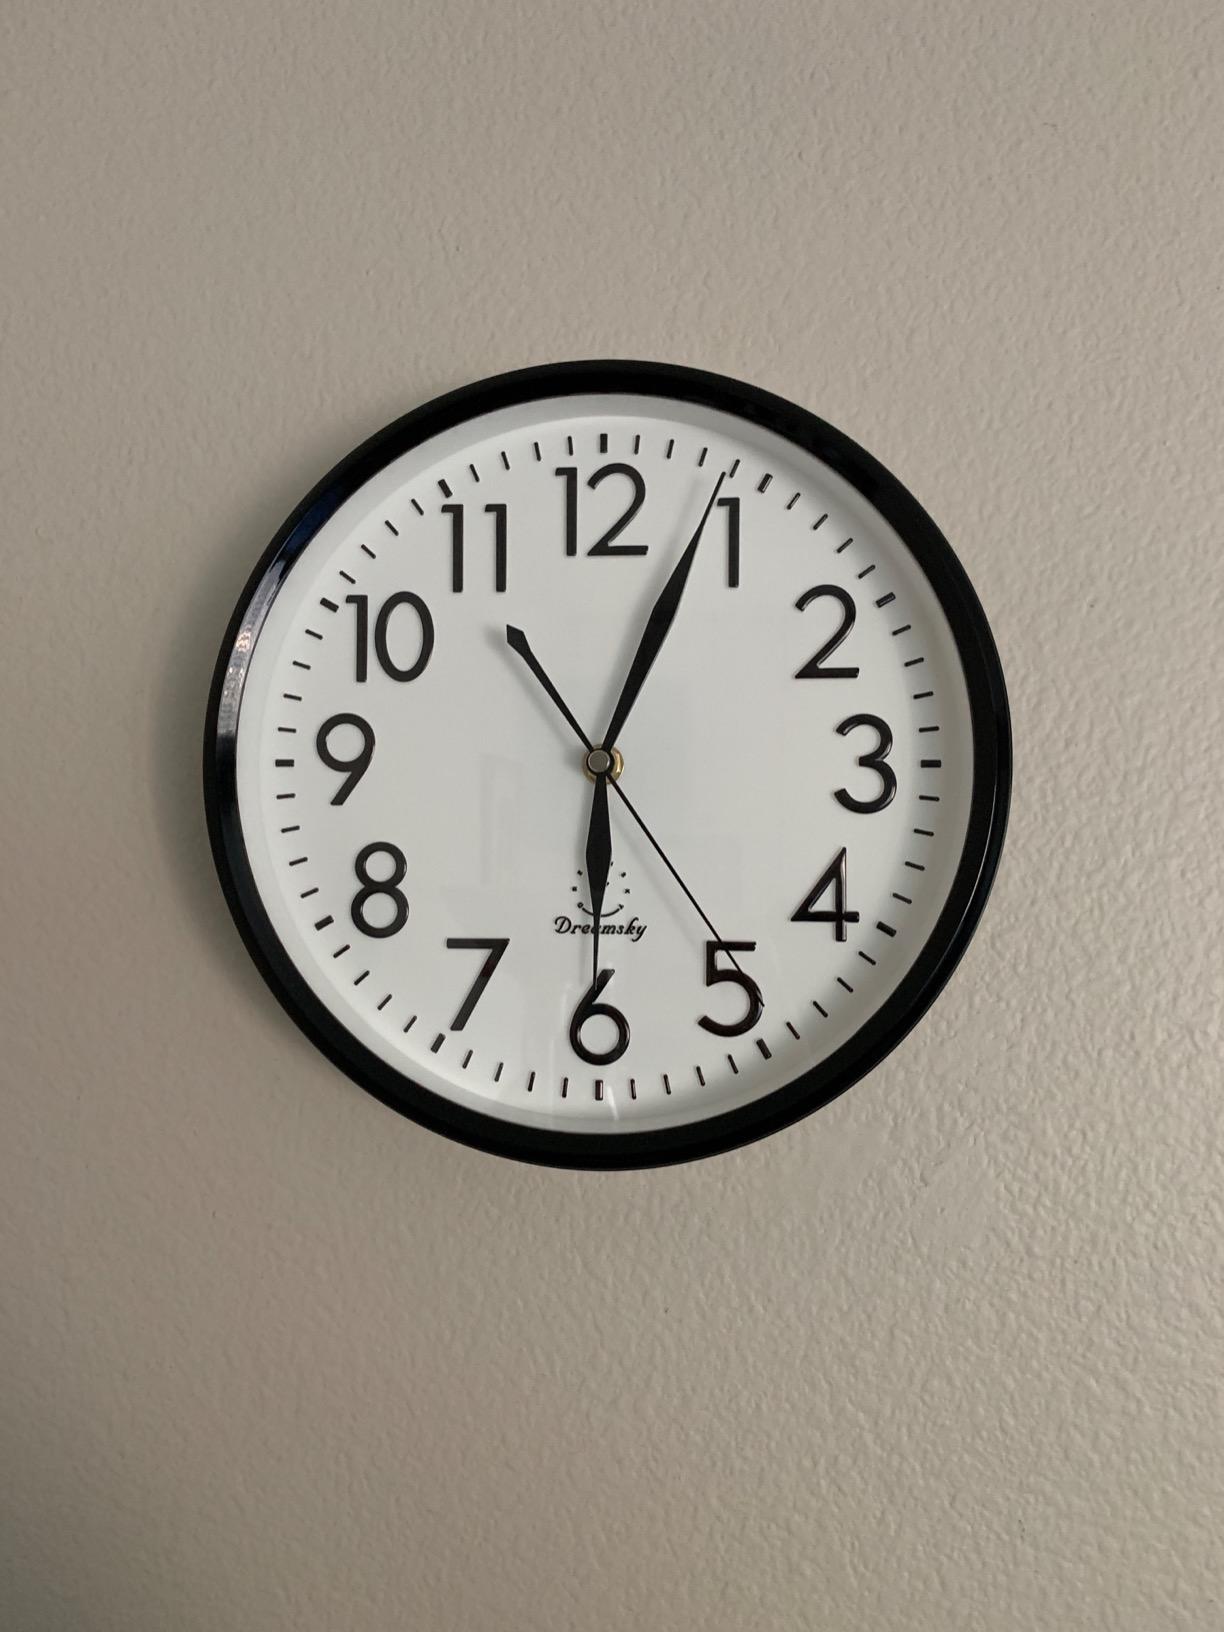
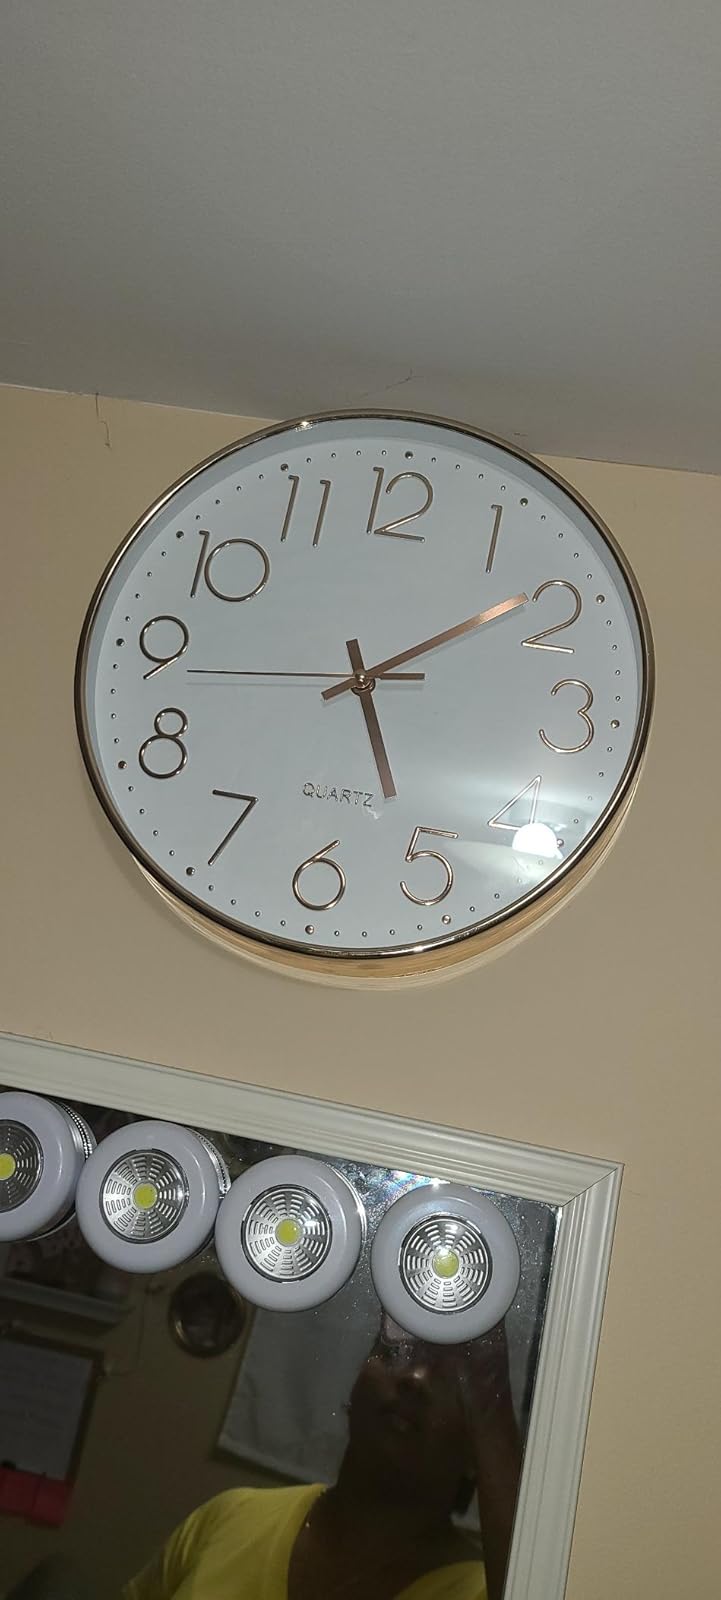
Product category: clock
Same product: no